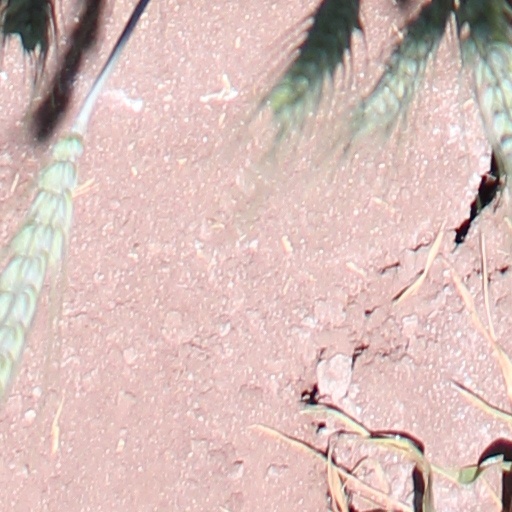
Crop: wheat